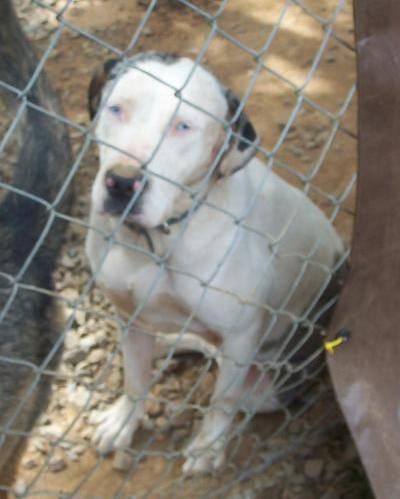
dog